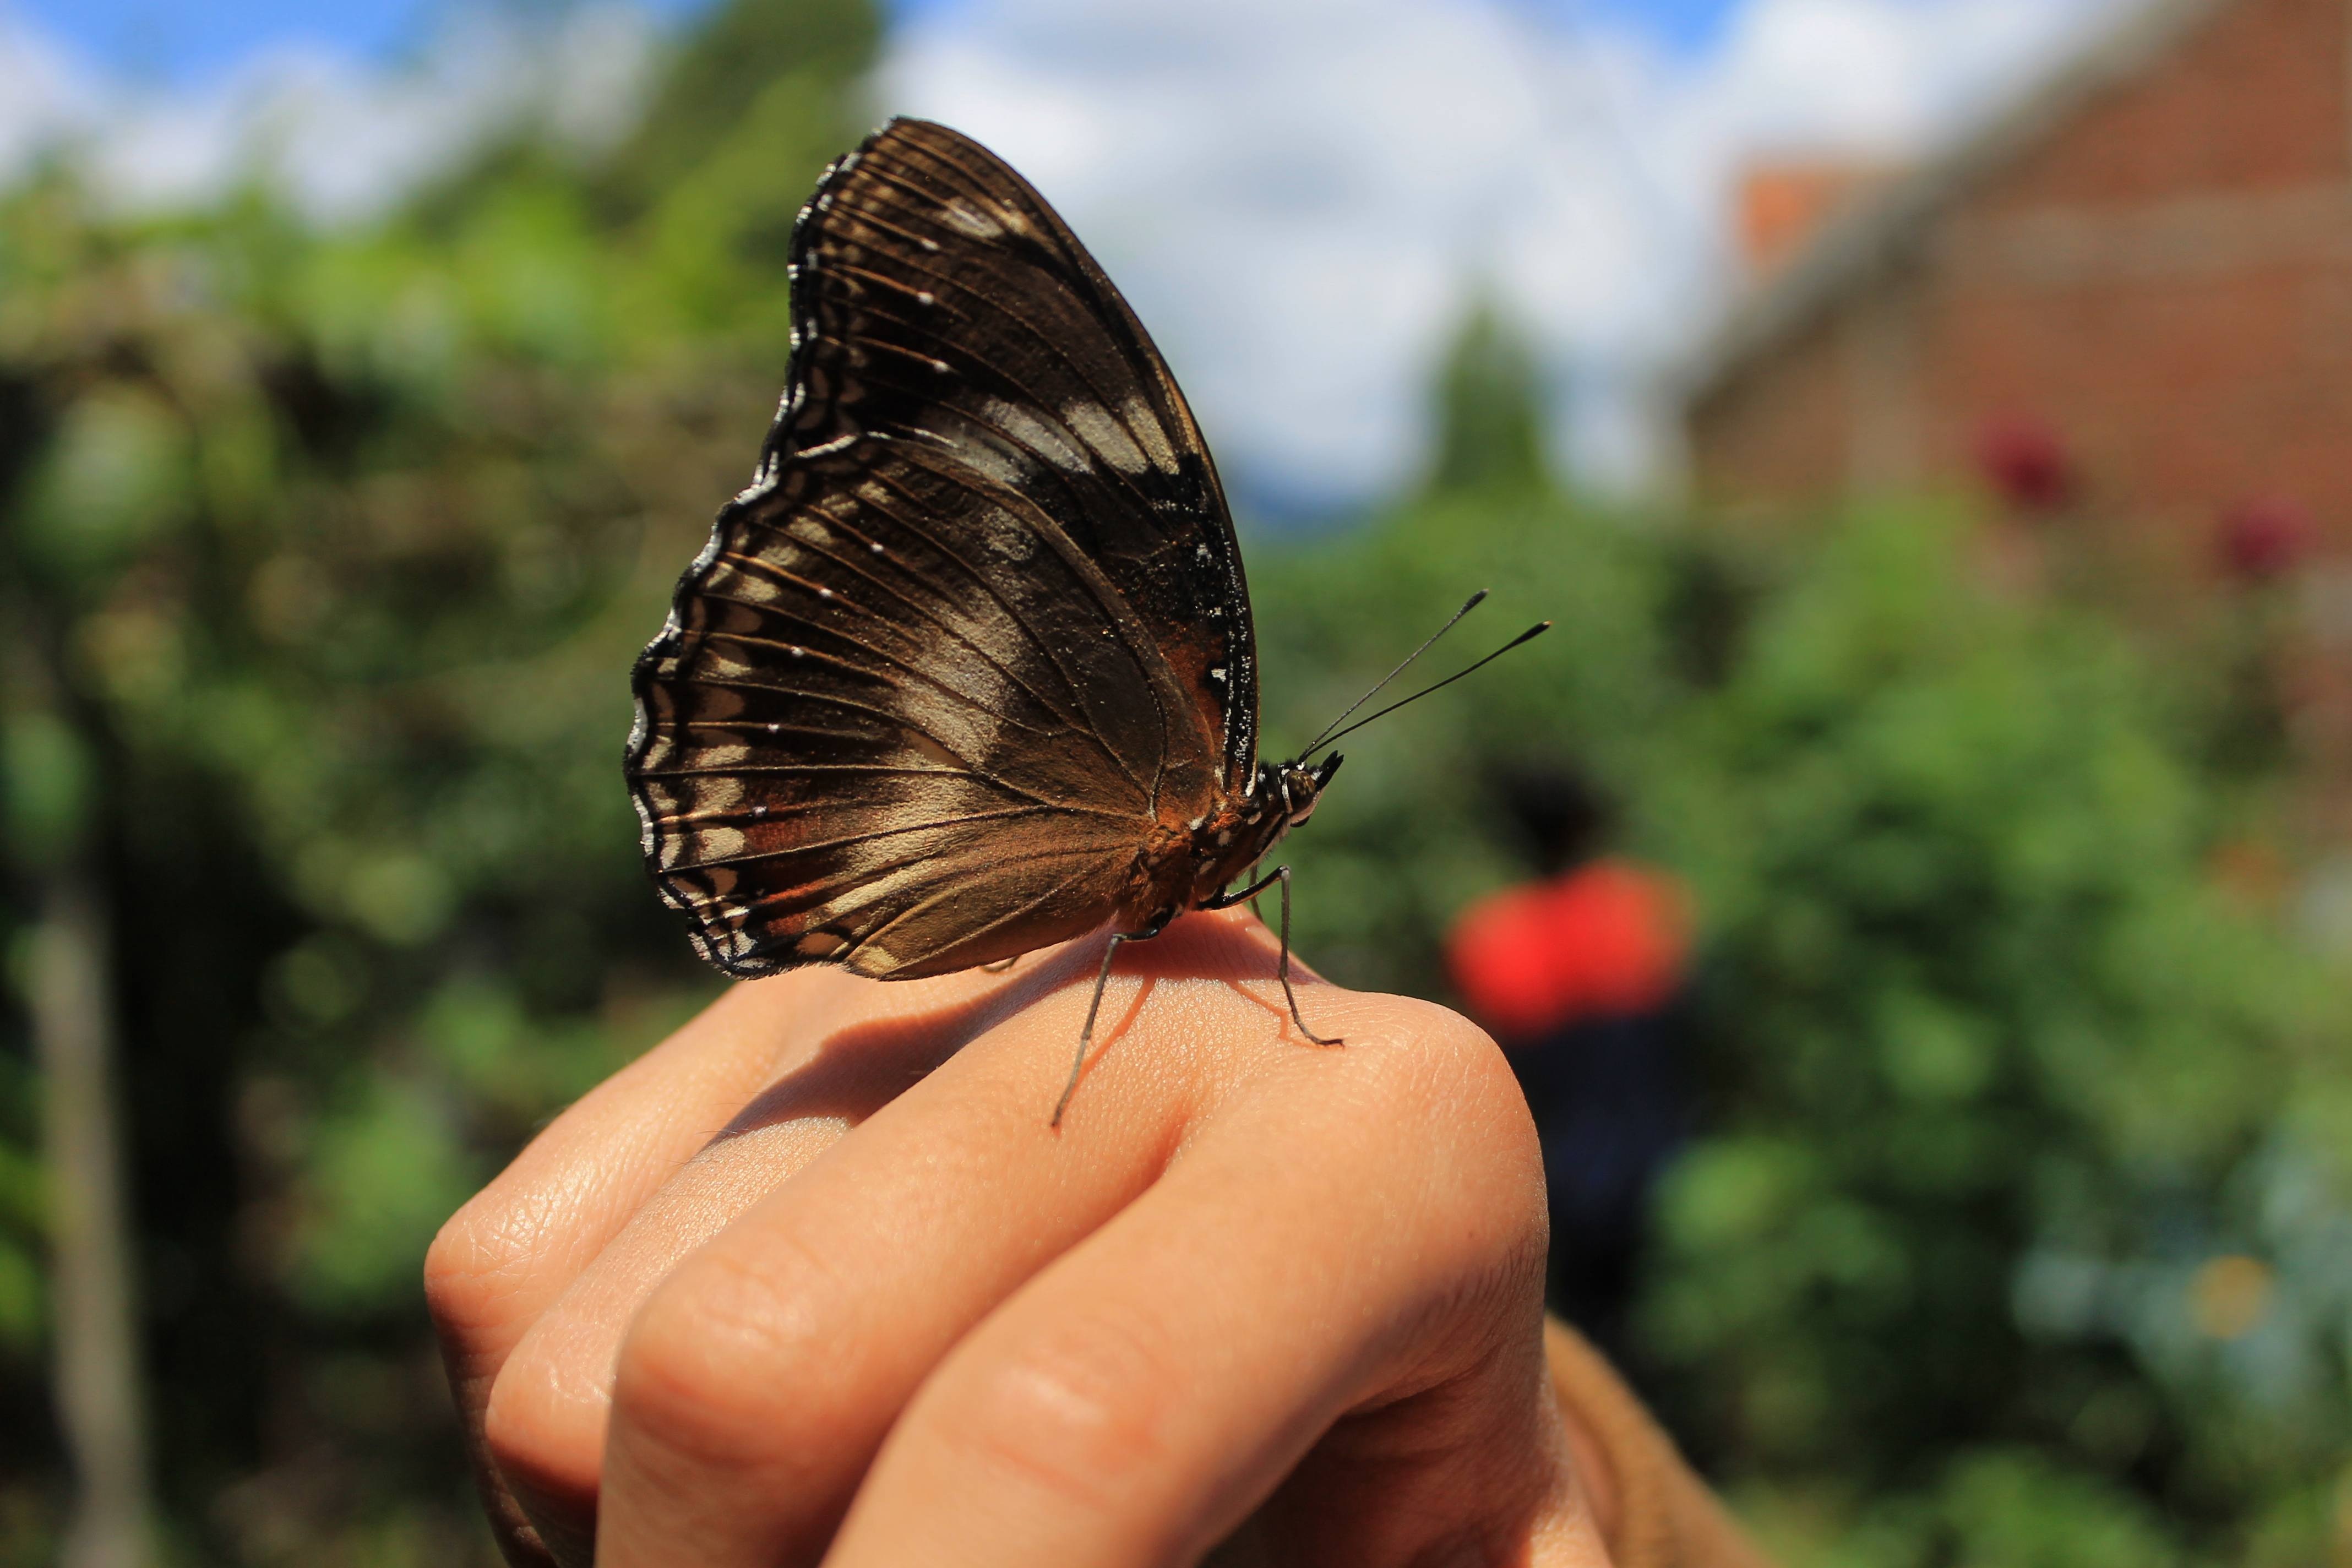
nature, wing, leaf, flower, animal, insect, butterfly, fauna, invertebrate, close up, macro photography, arthropod, pollinator, butterfly on the hand, moths and butterflies